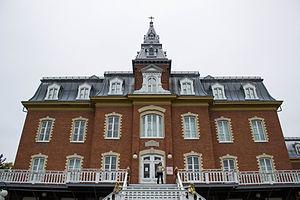
Couvent de l'ensemble institutionnel de Saint-Joseph-de-Beauce
La Société du patrimoine des Beaucerons est une société d'histoire et de généalogie, ainsi qu'un centre d’archives régionales pour la Beauce. Fondée en 1976, la Société du patrimoine des Beaucerons est située au 4ᵉ étage de la Maison de la culture à Saint-Joseph-de-Beauce. L'organisme est un partenaire officiel de Bibliothèque et Archives nationales du Québec depuis 1994. Chaque année, la Société du patrimoine reçoit environ 1 000 chercheurs pour consulter ses archives et répond à plus de 1 200 demandes d'informations du public.
Cet article recense les lieux patrimoniaux de la Chaudière-Appalaches inscrit au répertoire des lieux patrimoniaux du Canada, qu'ils soient de niveau provincial, fédéral ou municipal.